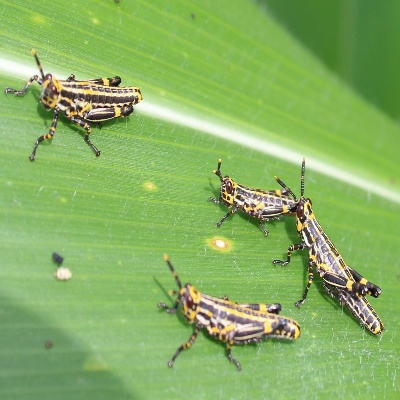
Crop: Maize
Condition: grasshoper